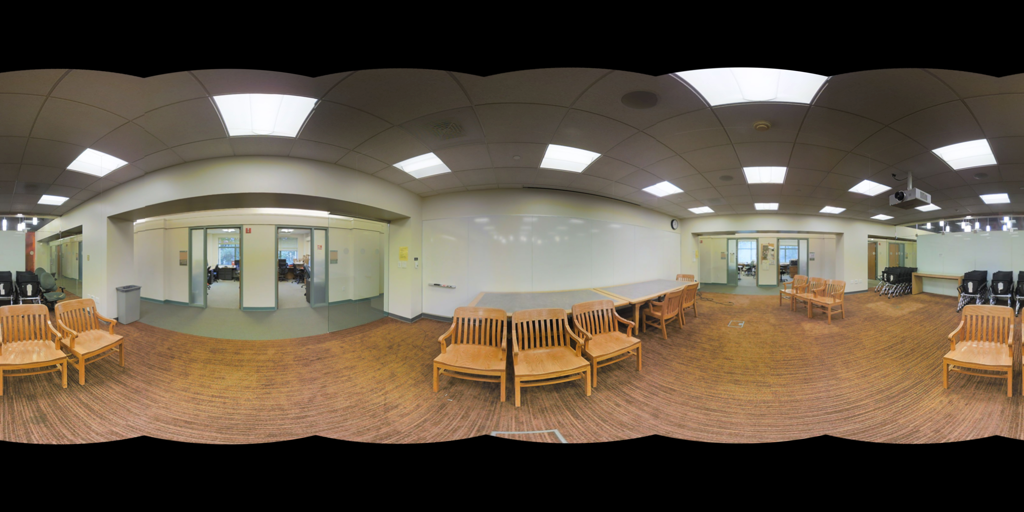
Referred object: Trash can next to the wall

Referred object: turn right to face the wooden benches

Referred object: the wooden bench opposite the central glass doors